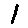
Label: 1